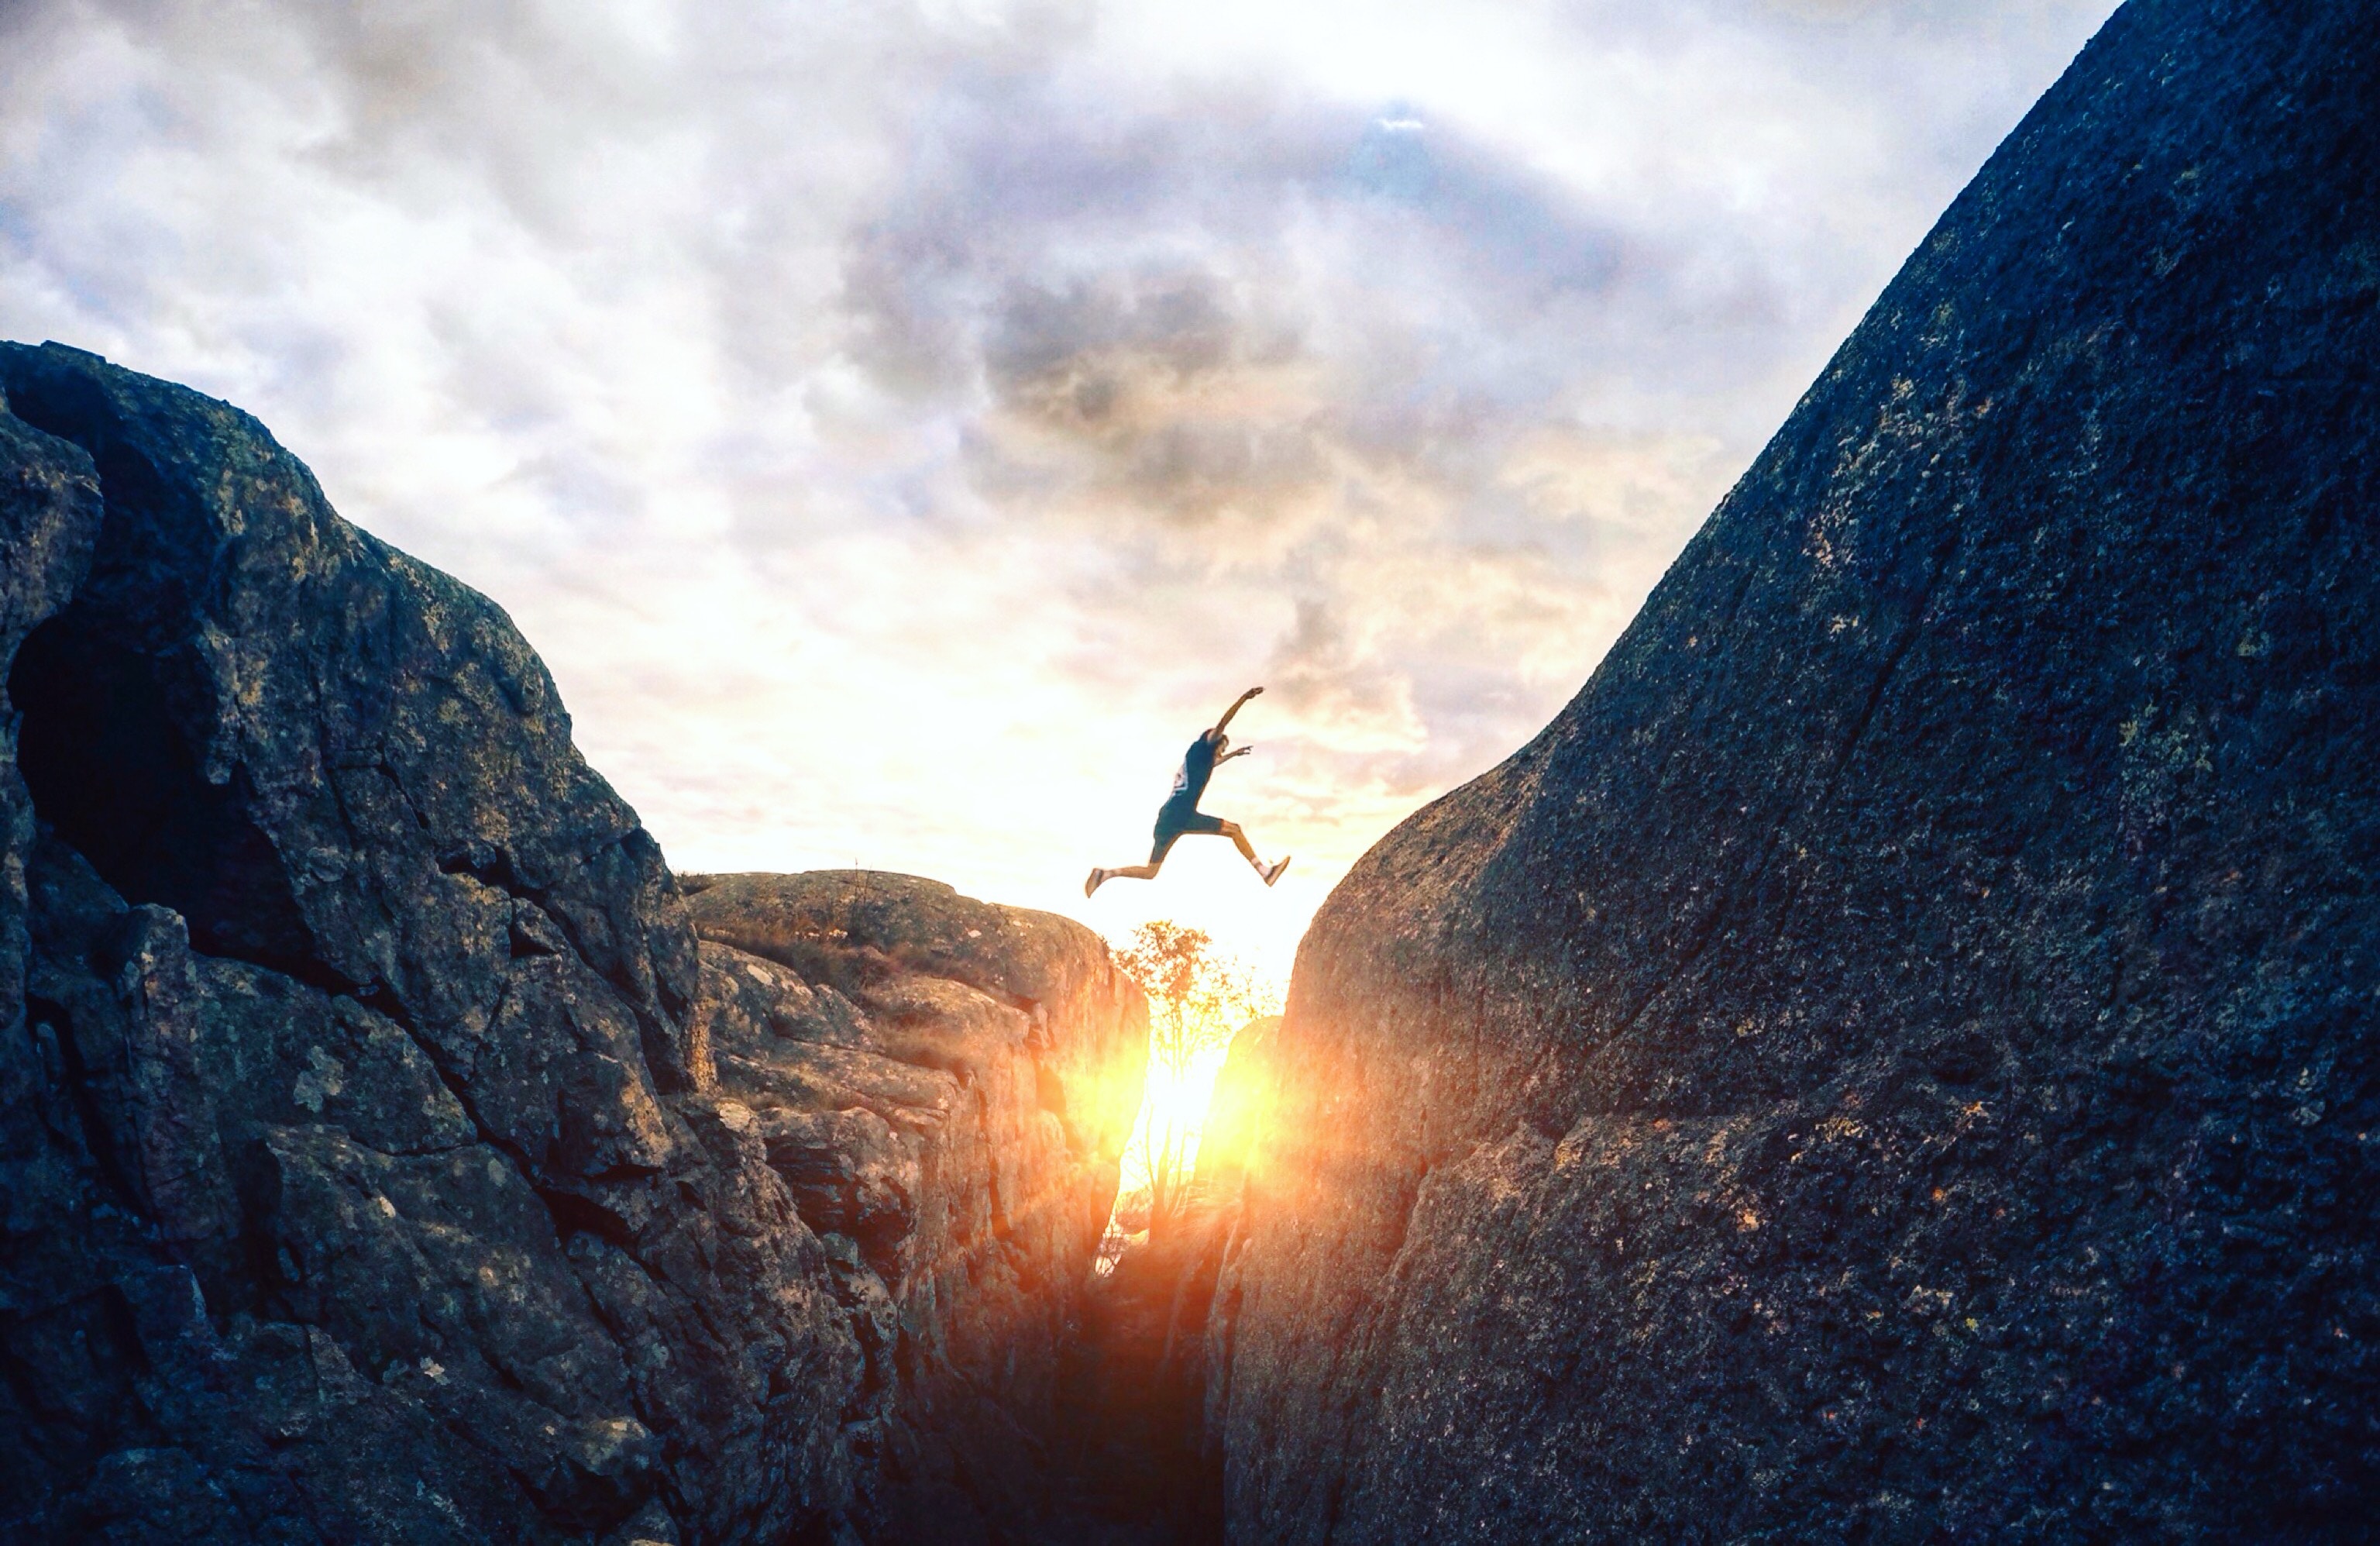
landscape, rock, person, mountain, sky, sunlight, adventure, mountain range, jump, formation, cliff, leap, extreme sport, terrain, crevasse, cool image, cool photo, phenomenon, geological phenomenon